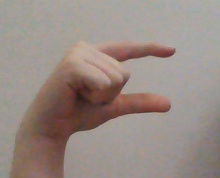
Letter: dal